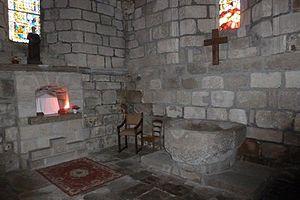
Les fonds baptismaux - Eglise St Léger de Bessines-sur-Gartempe
L'église Saint-Léger est une église catholique situé à Bessines-sur-Gartempe, en France.